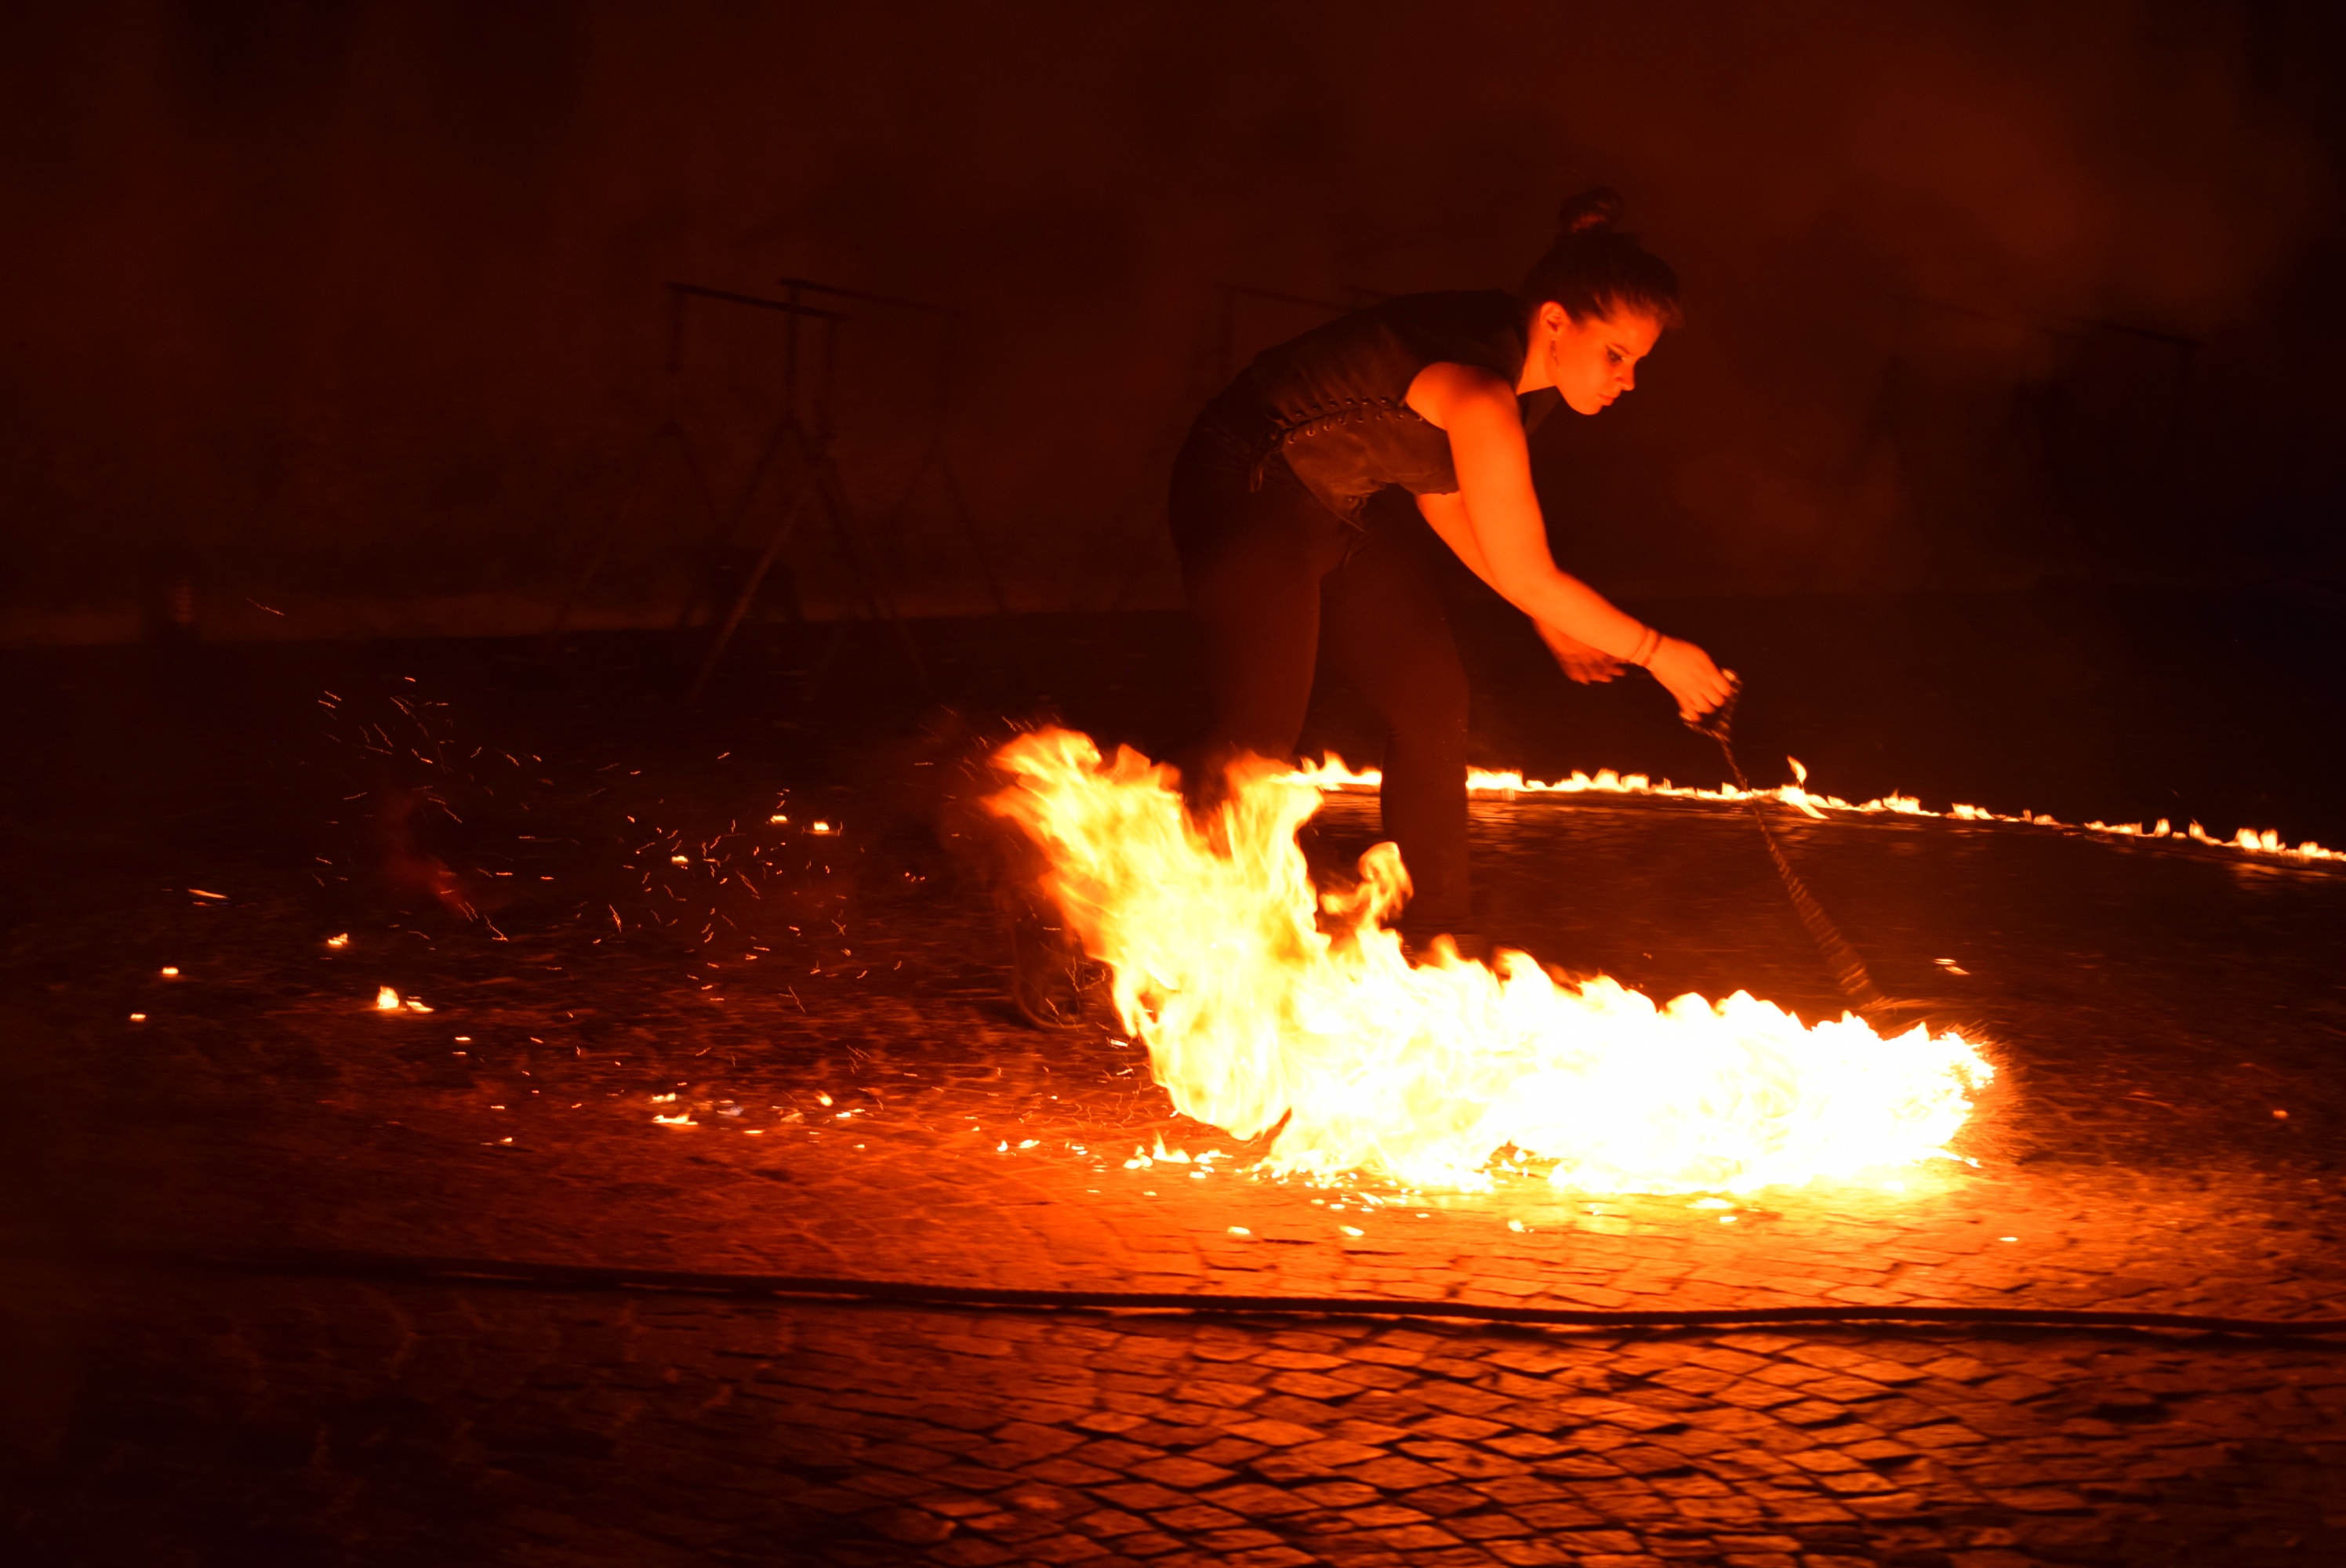
show, artist, flame, fire, campfire, bonfire, performance art, street artists, fire eaters, geological phenomenon